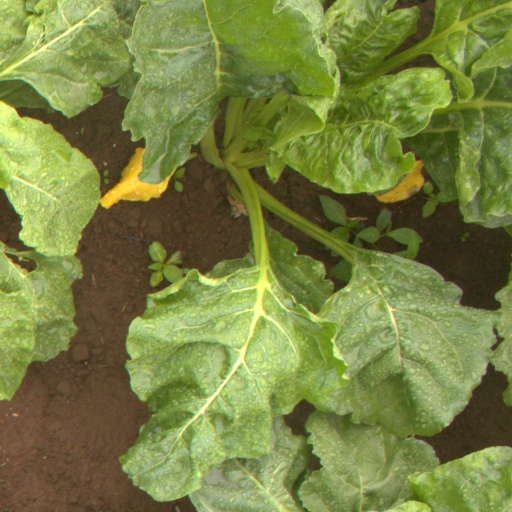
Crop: sugar beet